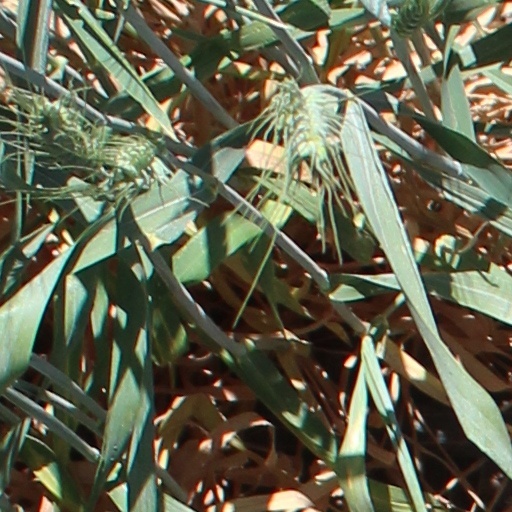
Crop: wheat